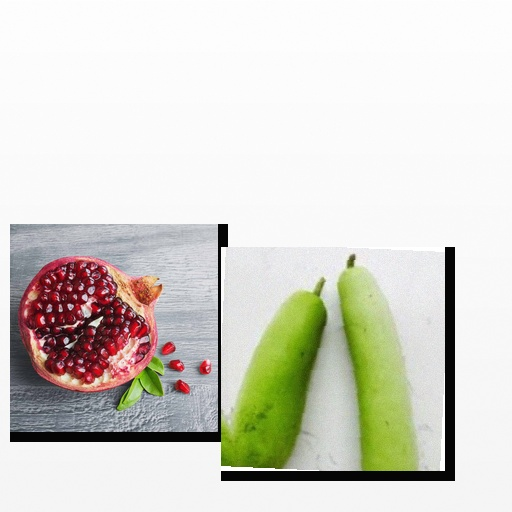
Food items: bottle_gourd, pomegranate